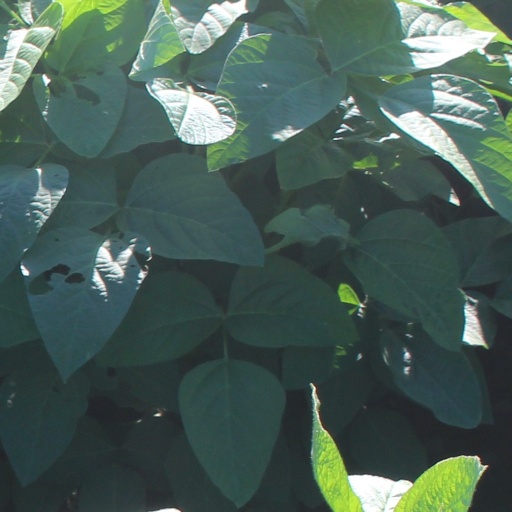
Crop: soybean